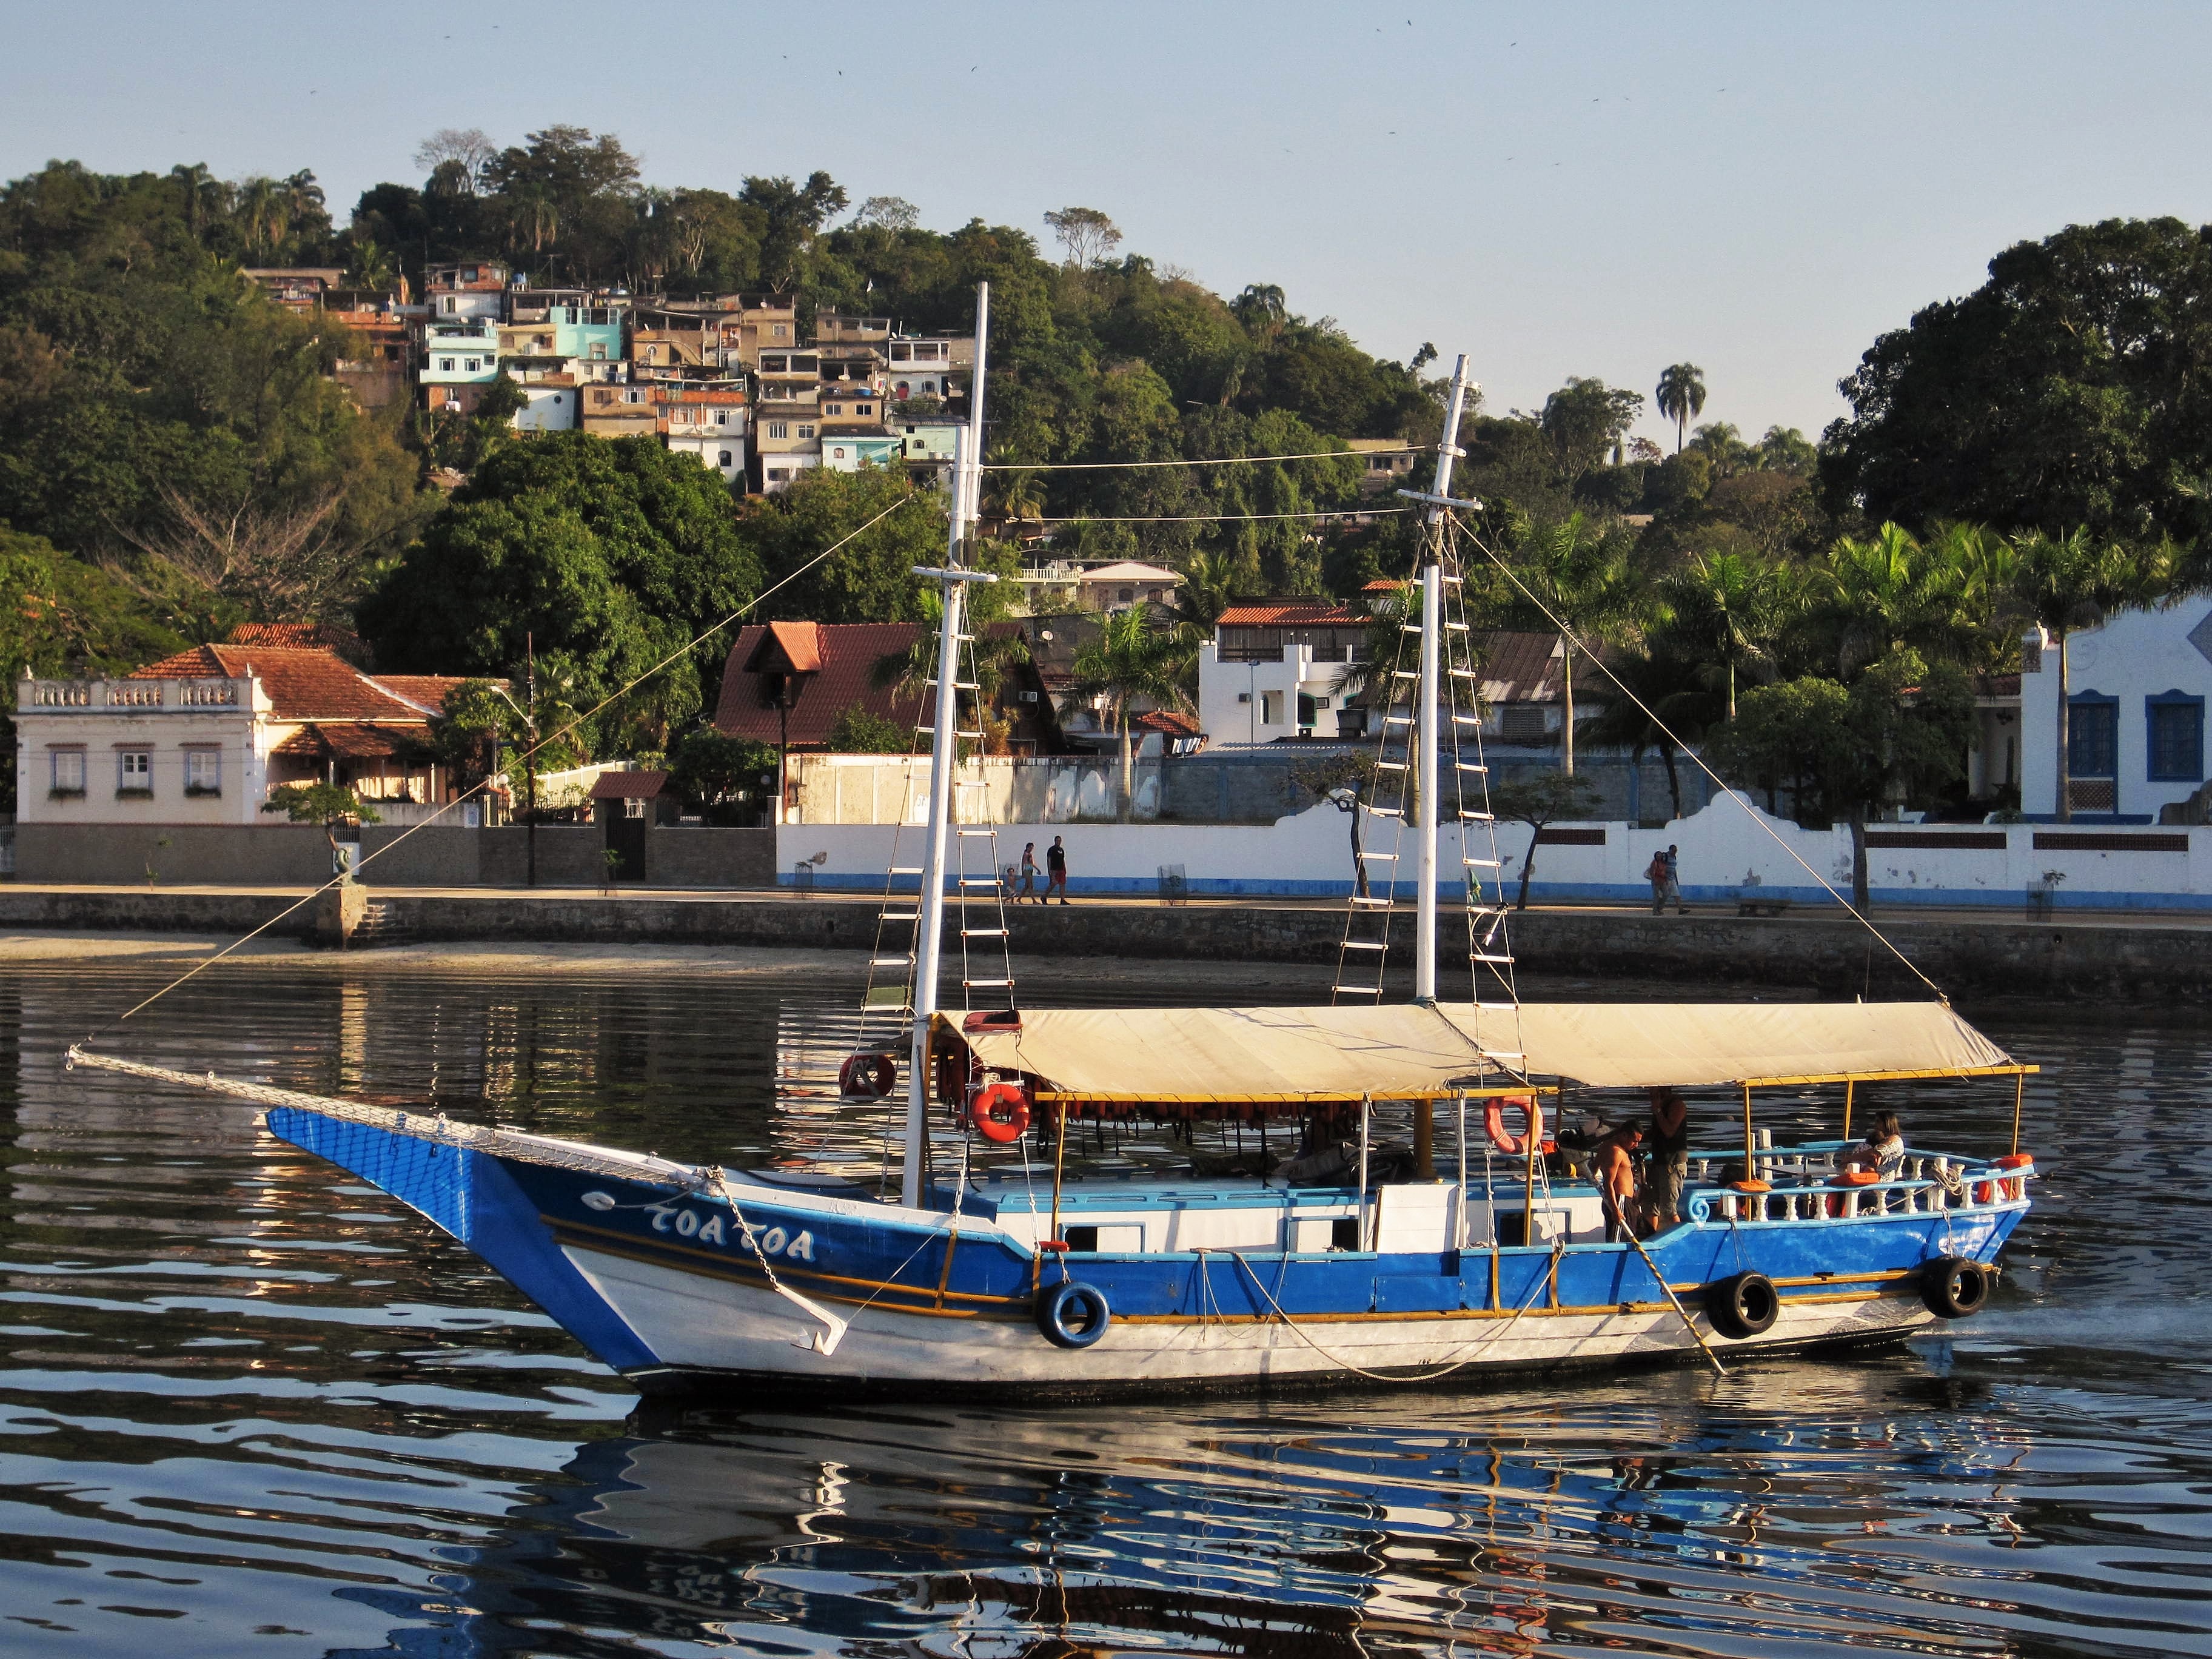
sea, dock, boat, ship, vehicle, mast, yacht, harbor, marina, sailboat, waterway, rio de janeiro, boating, brazil, watercraft, fishing vessel, guanabara bay, favelas, paquet island, stadtviertel of rio, car free island, small island